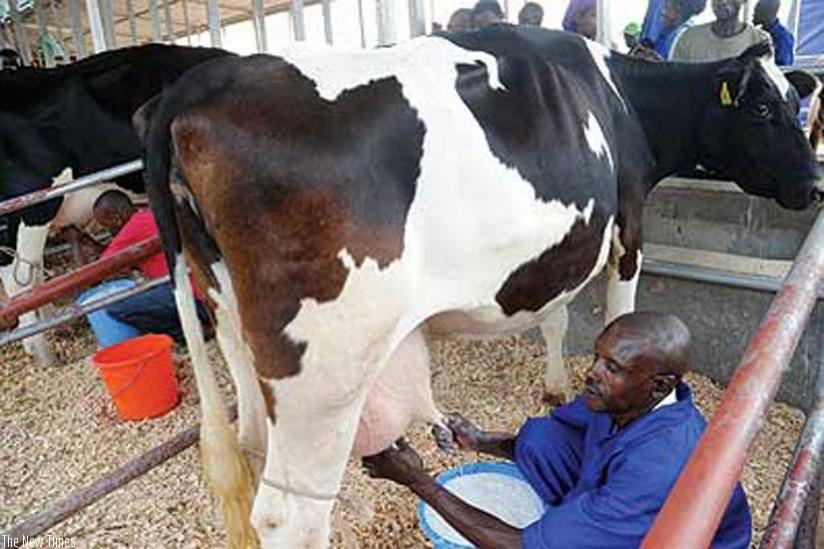
Watu hawa ni wakulima na wanakama ng'ombe wao ambao ni wa maziwa. Nyuma kabisa au mbele ya ng'ombe hawa kuna watu wengine ambao wamesimama na kuangalia. Hii ni kuashiria kuwa hii ni eneo la ukulima au wafugaji wa wanyama.